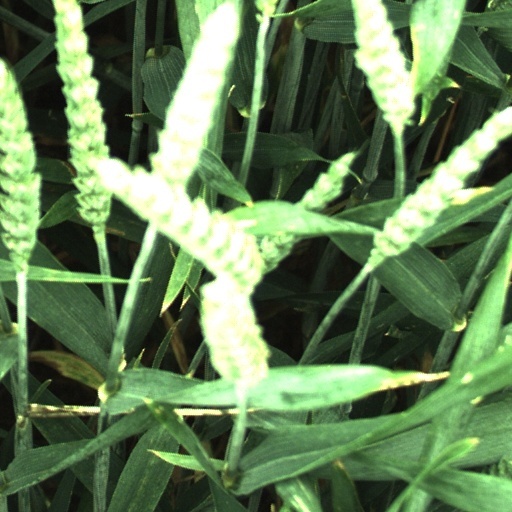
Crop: wheat